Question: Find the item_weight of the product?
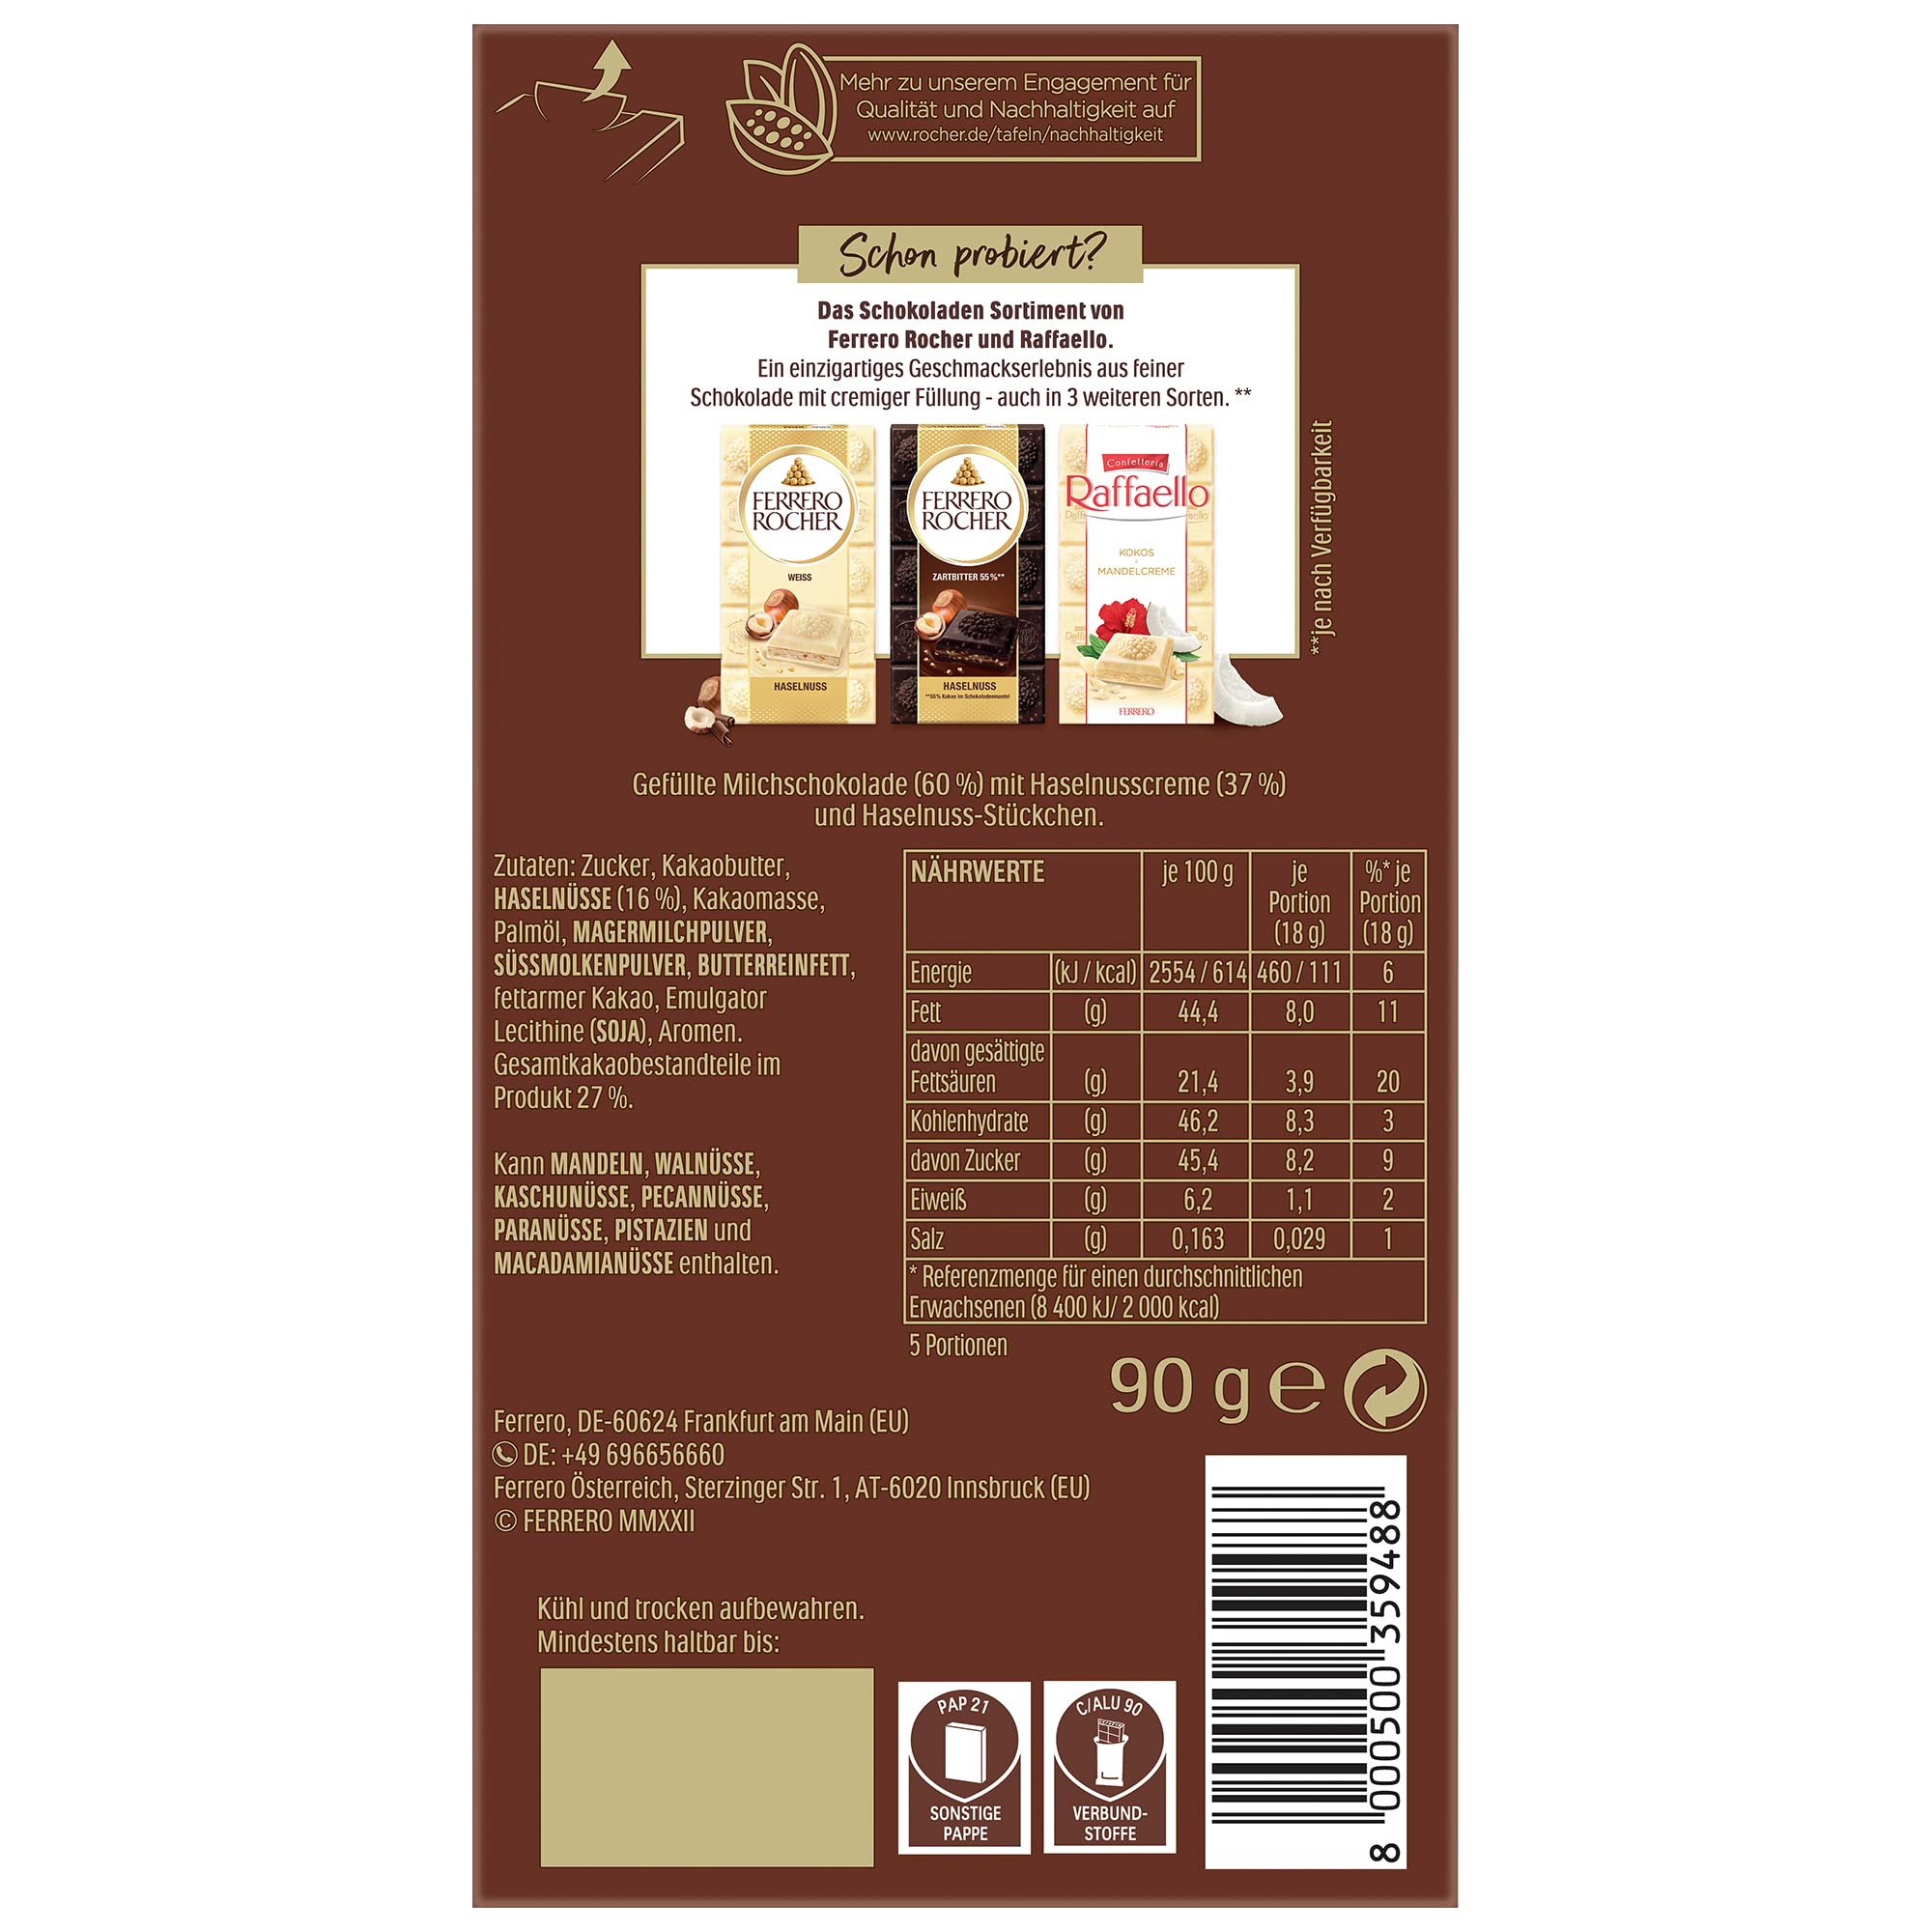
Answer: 90.0 gram